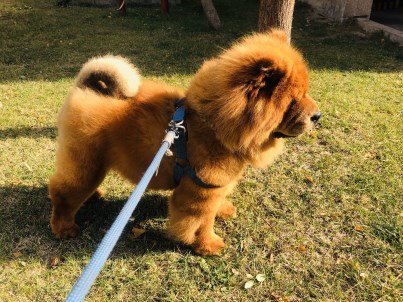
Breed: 329-n000119-chow